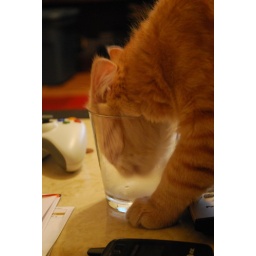
b/c the three water dishes in the kitchen just aren't good enough